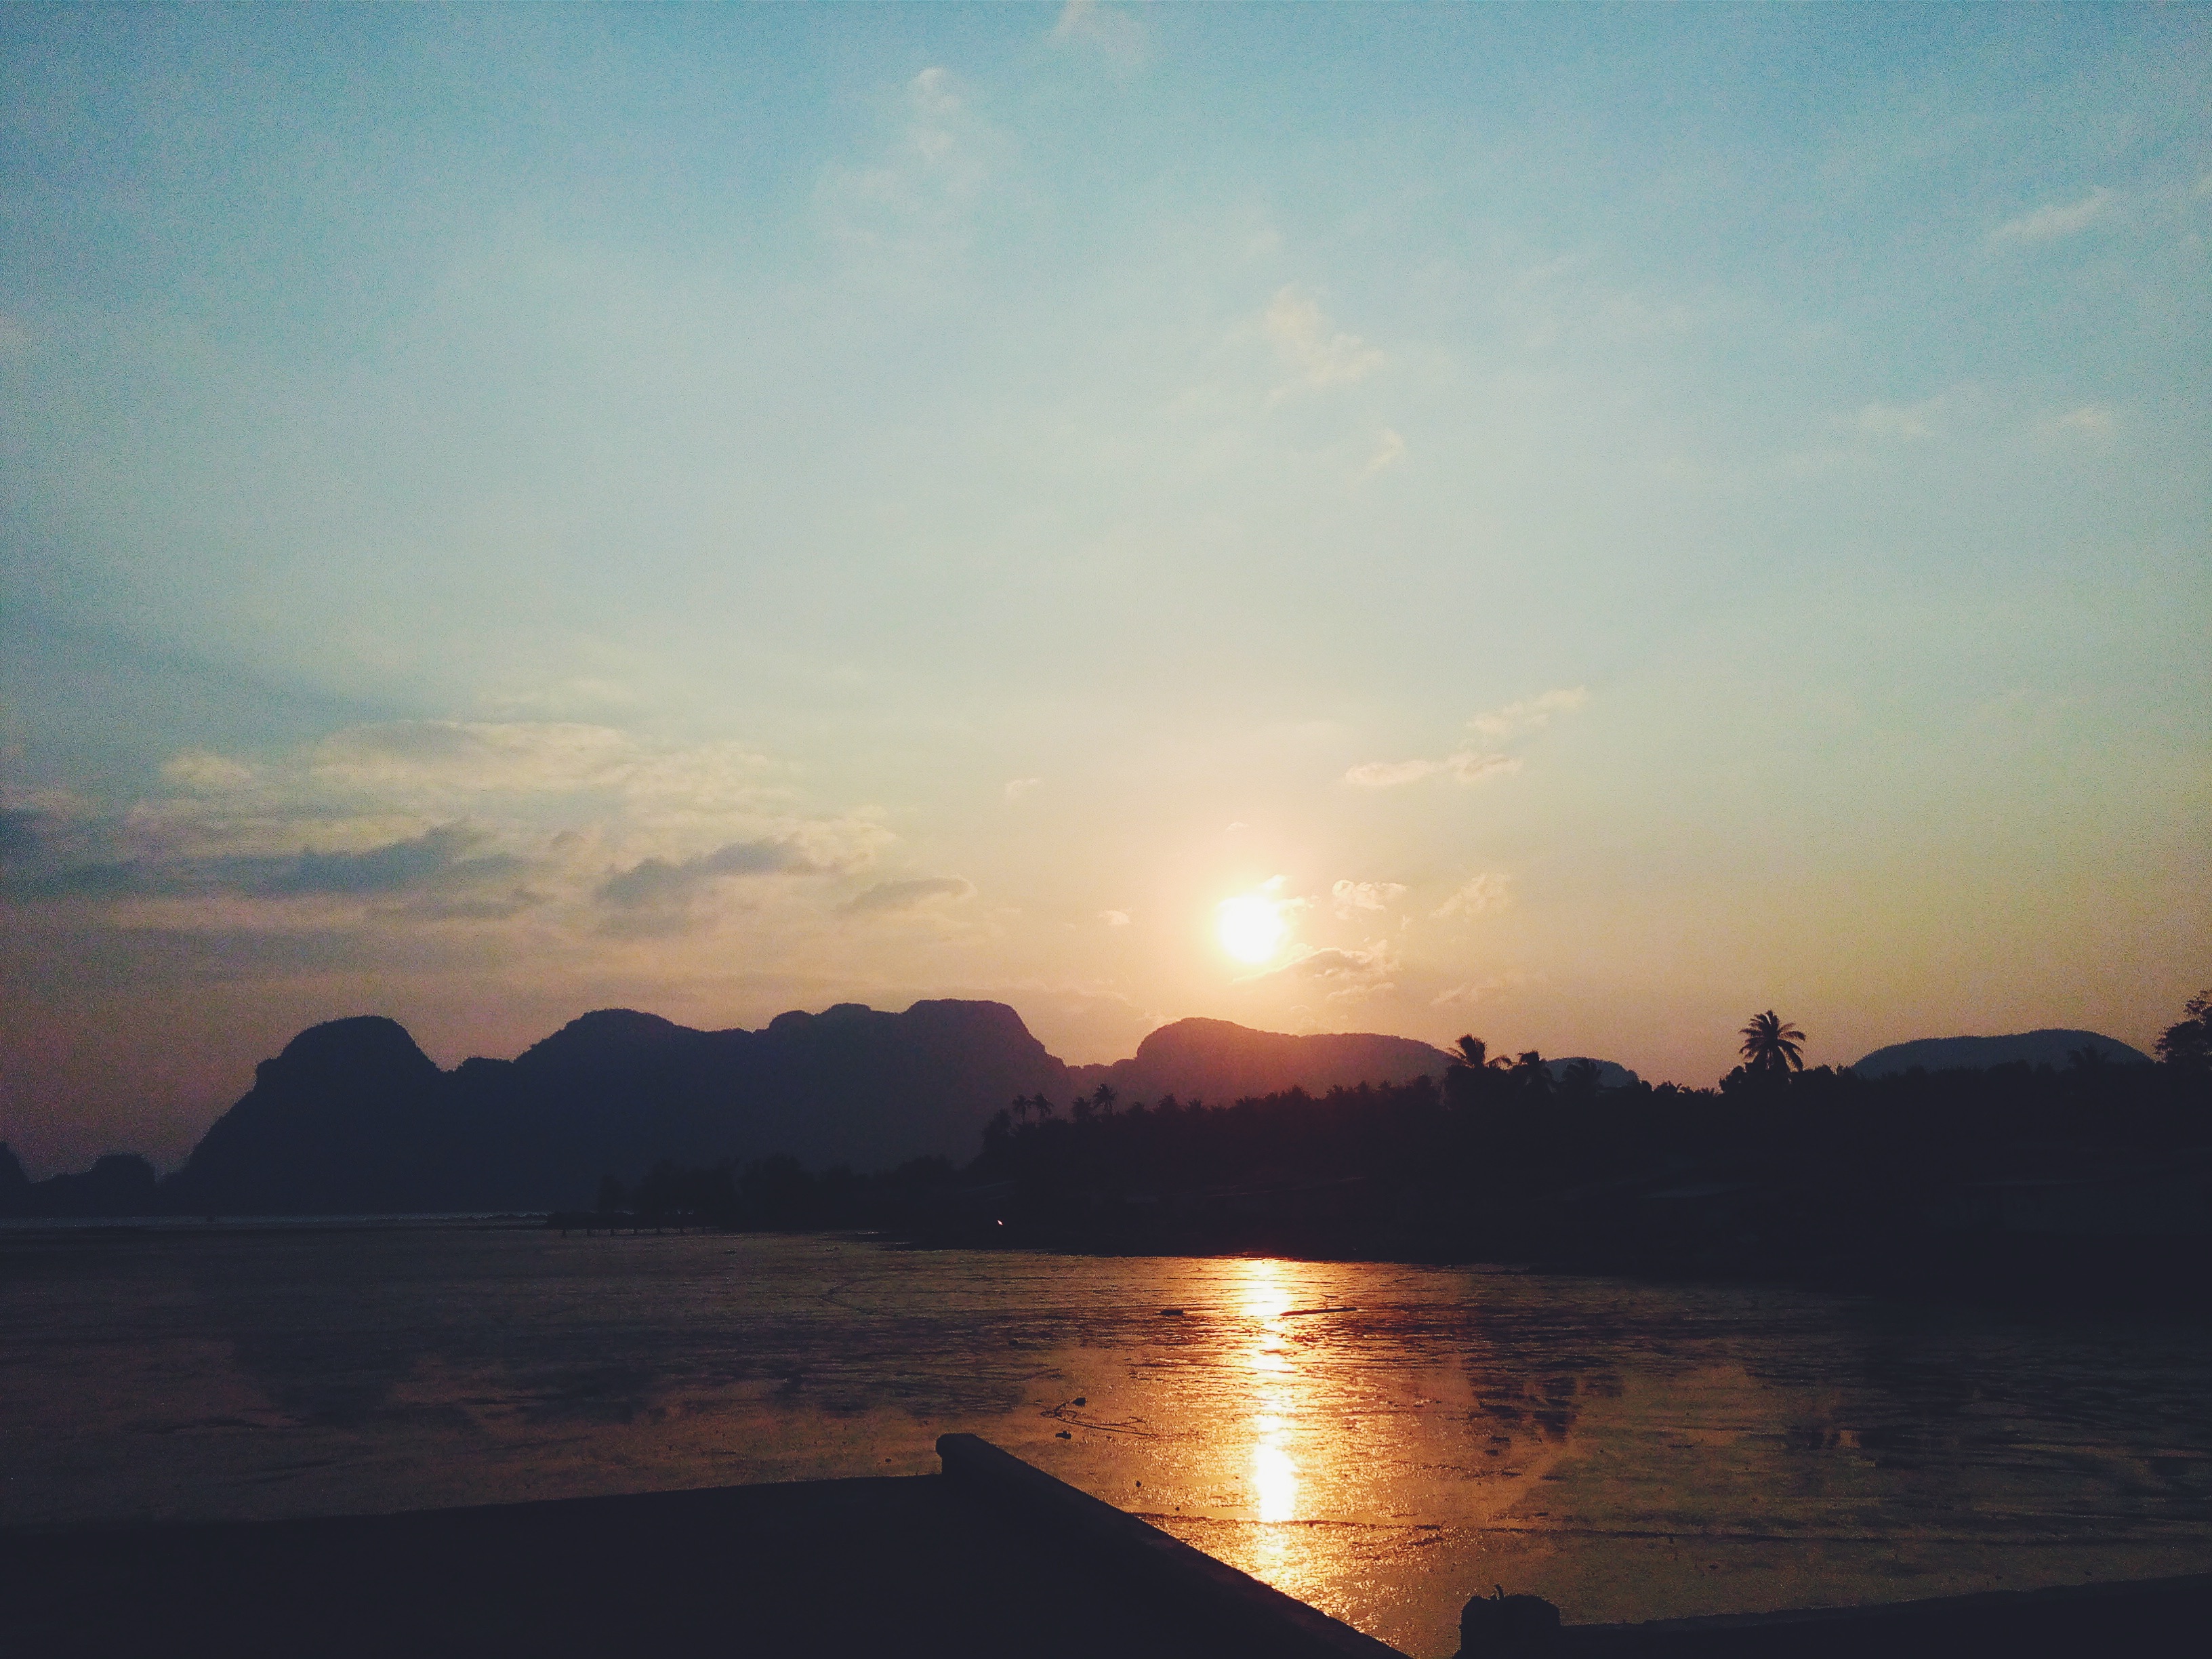
sea, horizon, cloud, sky, sun, sunrise, sunset, sunlight, morning, lake, dawn, river, dusk, evening, reflection, bay, loch, afterglow